Boeing hydrofoils

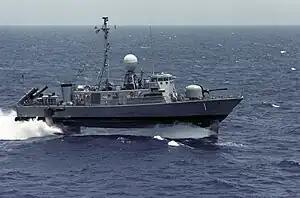

Boeing has designed and built several hydrofoil craft for both military and civilian use.